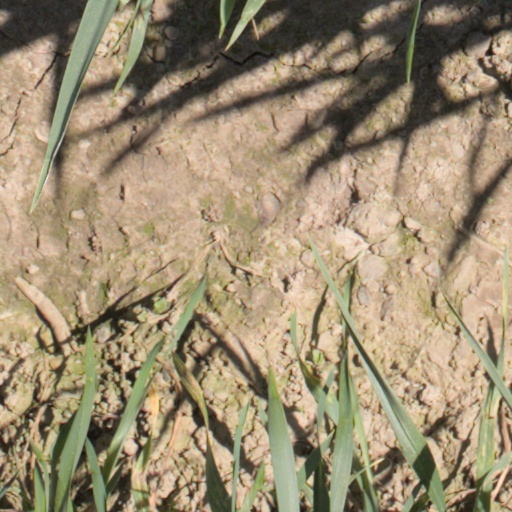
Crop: wheat